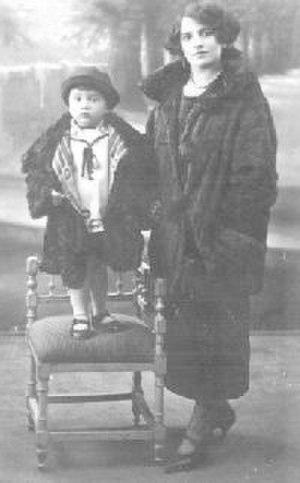
Pier Paolo Pasolini à l'âge de 3 ans avec sa mère. Italiano: Pier Paolo Pasolini all'età di 3 anni con la madre (1925).
Pier Paolo Pasolini [ˈpjɛr ˈpaːolo pazoˈliːni] est un écrivain, poète, journaliste, scénariste et réalisateur italien, né le 5 mars 1922 à Bologne, et assassiné dans la nuit du 1ᵉʳ au 2 novembre 1975, sur la plage d'Ostie, près de Rome.